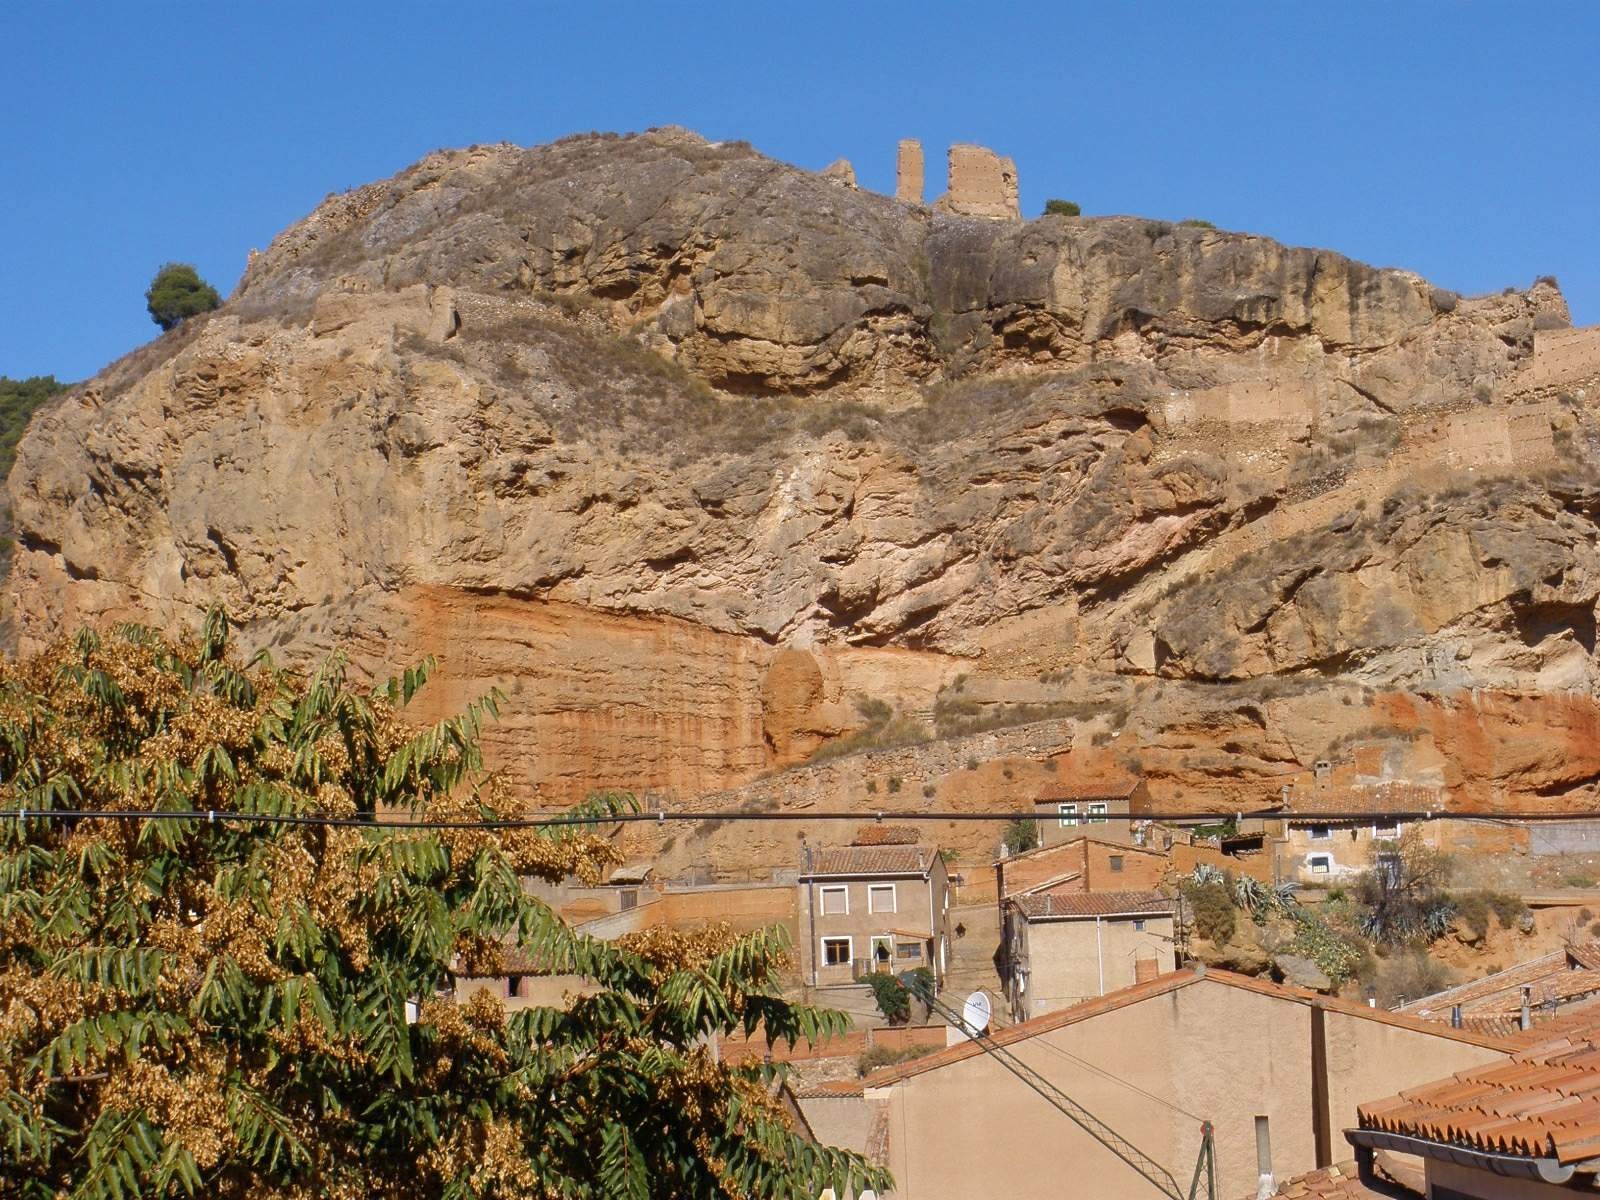
landscape, nature, rock, mountain, sky, countryside, valley, country, summer, cliff, arch, spring, castle, canyon, terrain, trees, outside, clouds, spain, geology, mountains, homes, houses, badlands, plateau, wadi, landform, ancient history, geographical feature, daroca